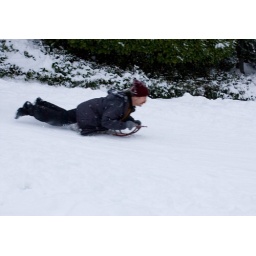
Flying down 93rd st in the Maple Leaf neighborhood of Seattle at the cross street 17th ave. NE.